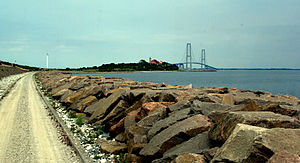
Natura 2000-område nr. 116 Centrale Storebælt og Vresen
Sprogø og Storebæltsbroen
Natura 2000-område nr. 116 Centrale Storebælt og Vresen består af det tidligere Natura 2000-område 116 Vresen og område 165: Sprogø og Halsskov Rev plus et nyt område ved Storebæltsbroen, der er udpeget for at beskytte Marsvin.